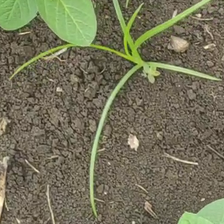
Weed species: Lavhala_(Cyperus_Rotundus)